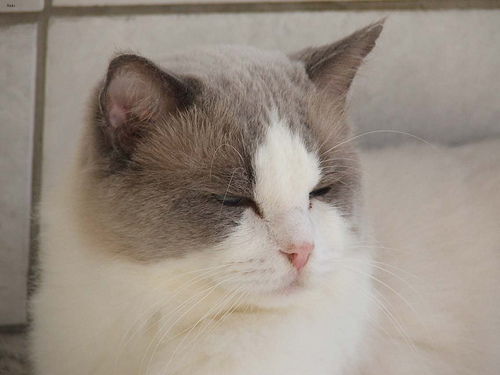
Animal: cat
Breed: ragdoll